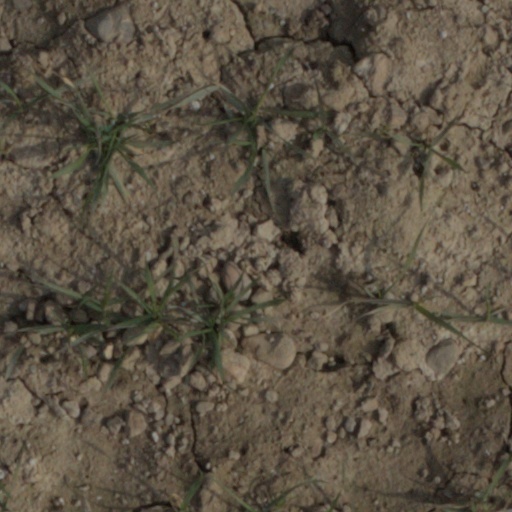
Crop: wheat